Robert Burdett Smith

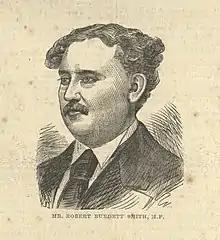
Robert Burdett Smith, 1880

Robert Burdett Smith (25 August 1837 – 2 July 1895) was a solicitor and politician in colonial New South Wales, a member of the New South Wales Legislative Assembly and later the New South Wales Legislative Council.